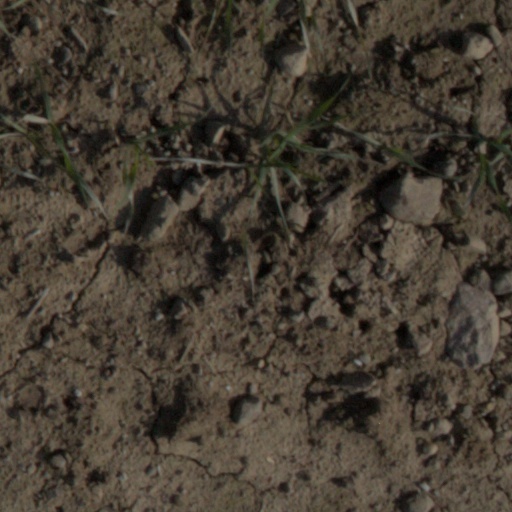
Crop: wheat